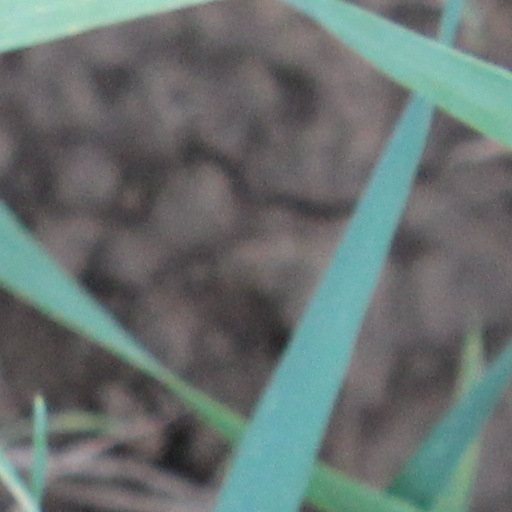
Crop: wheat